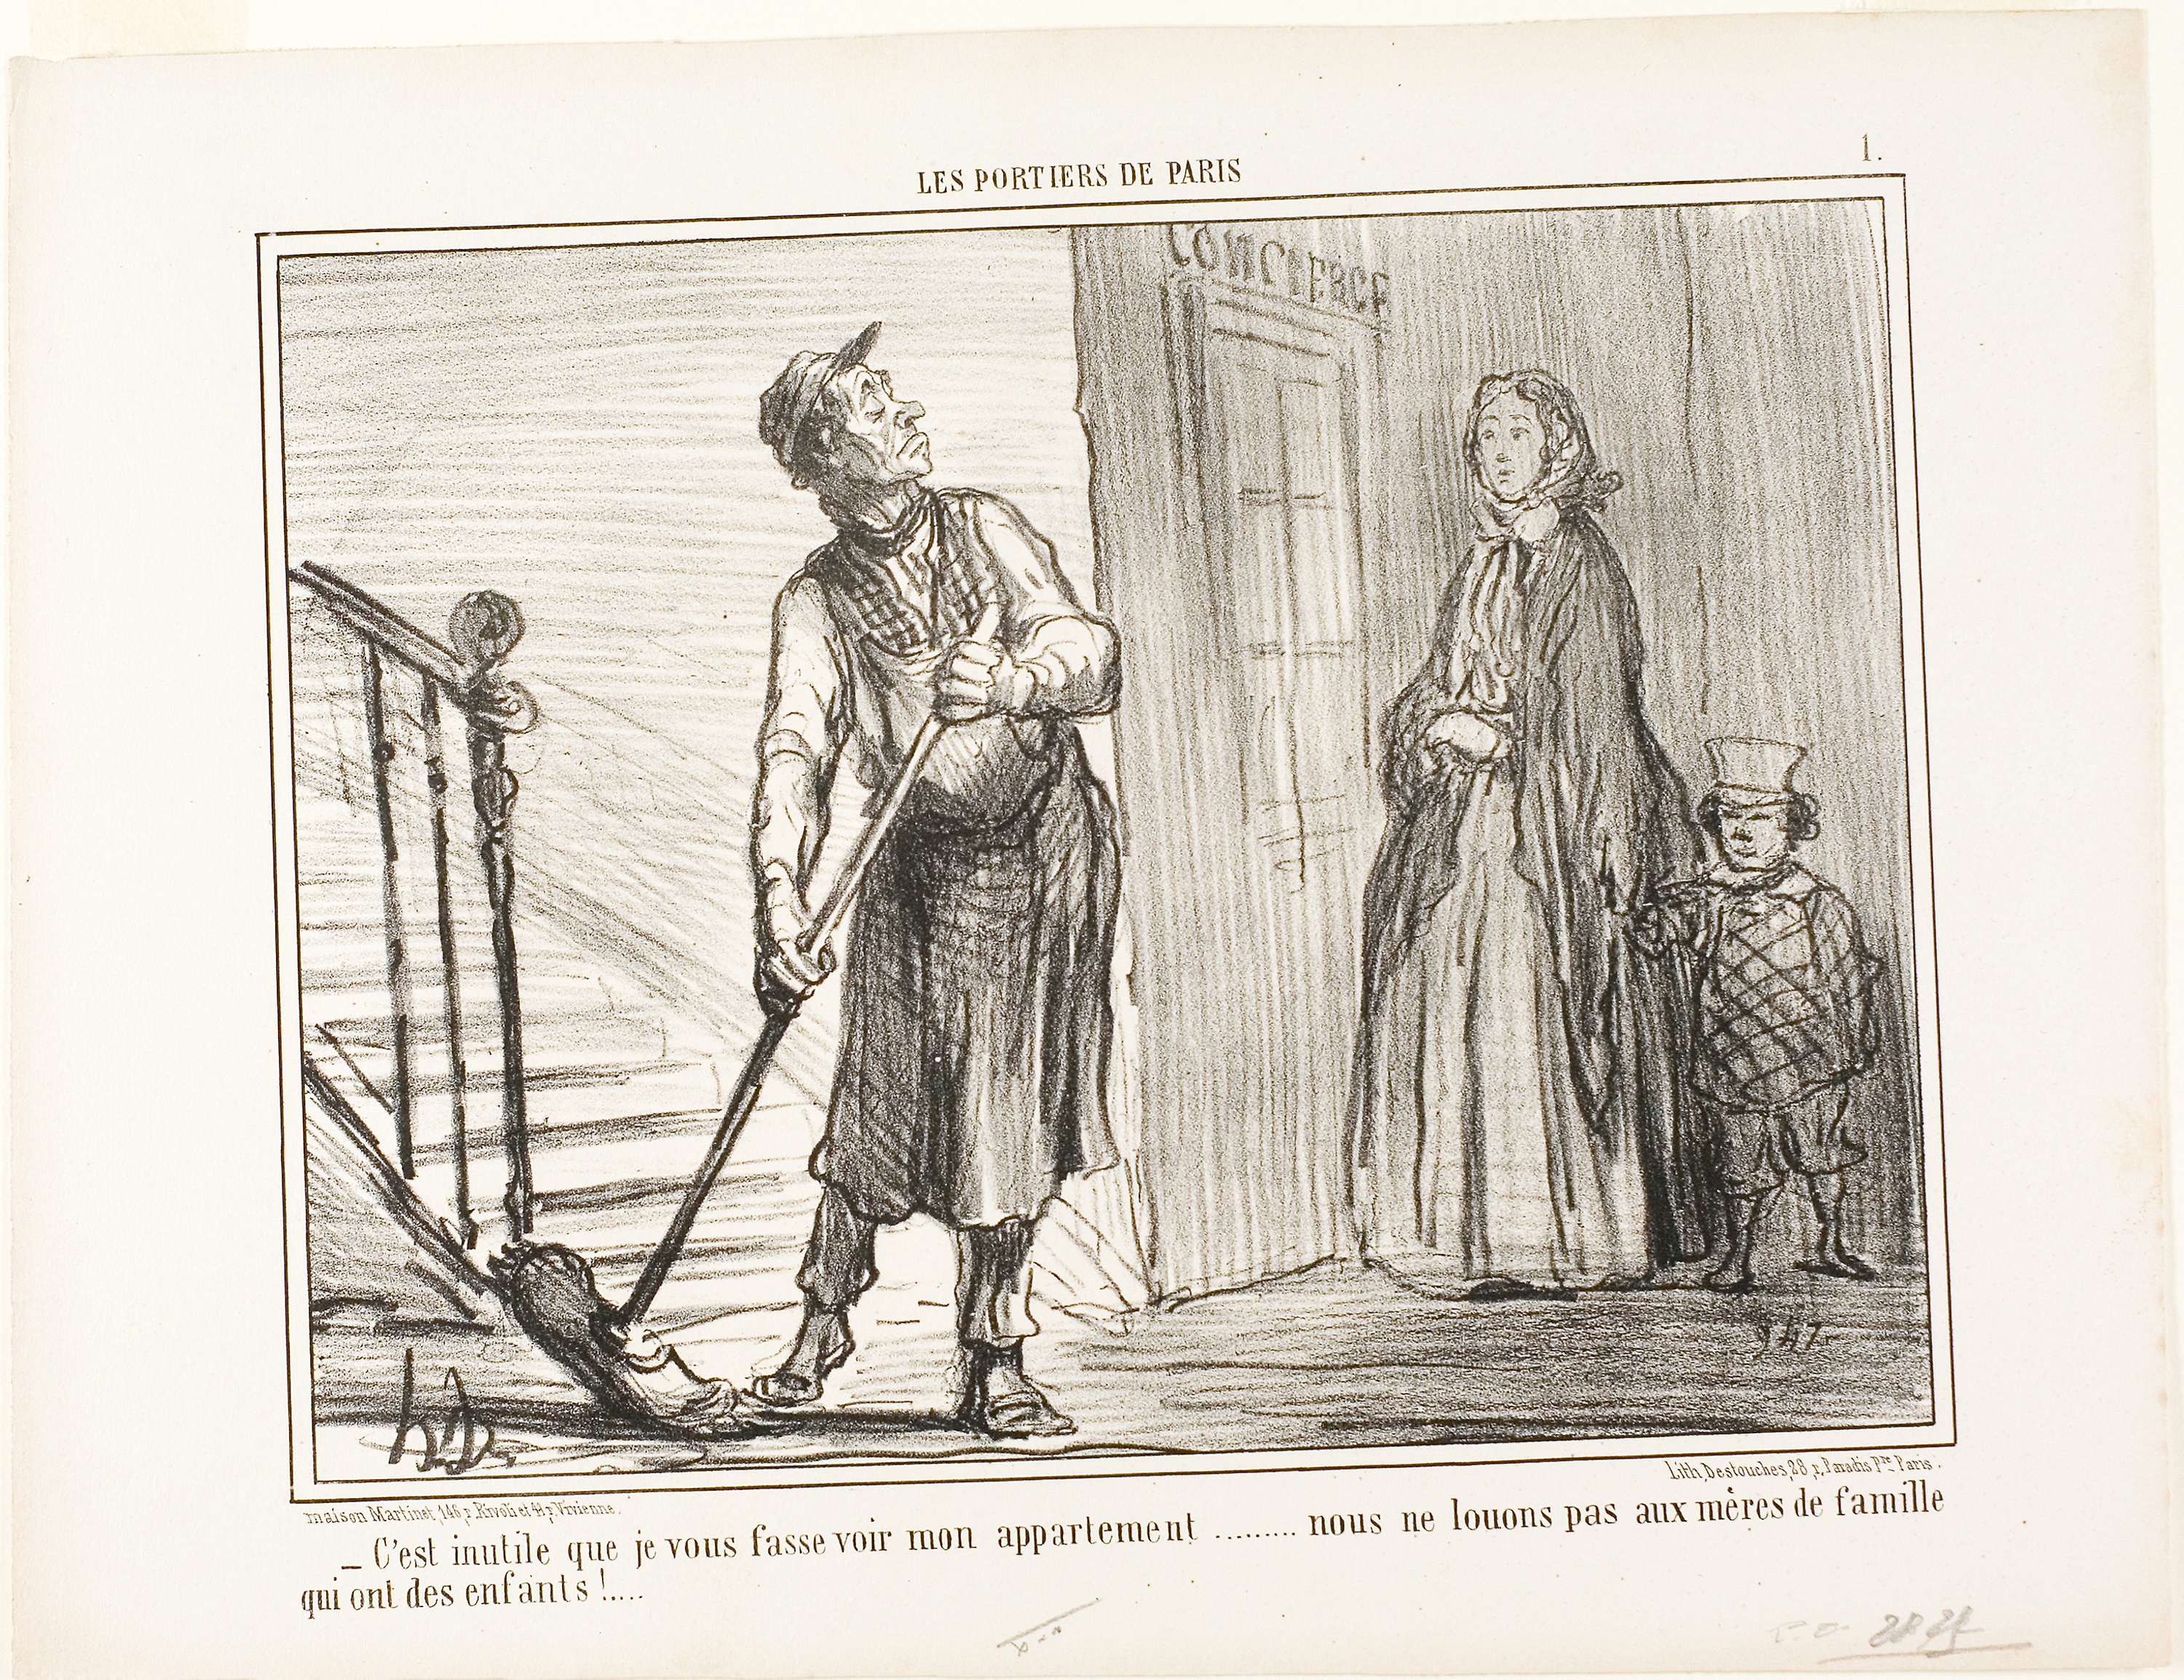
clothing, text, standing, art, history, artwork, drawing, illustration, sketch, human behavior, picture frame, costume design, paper, pattern, vintage clothing